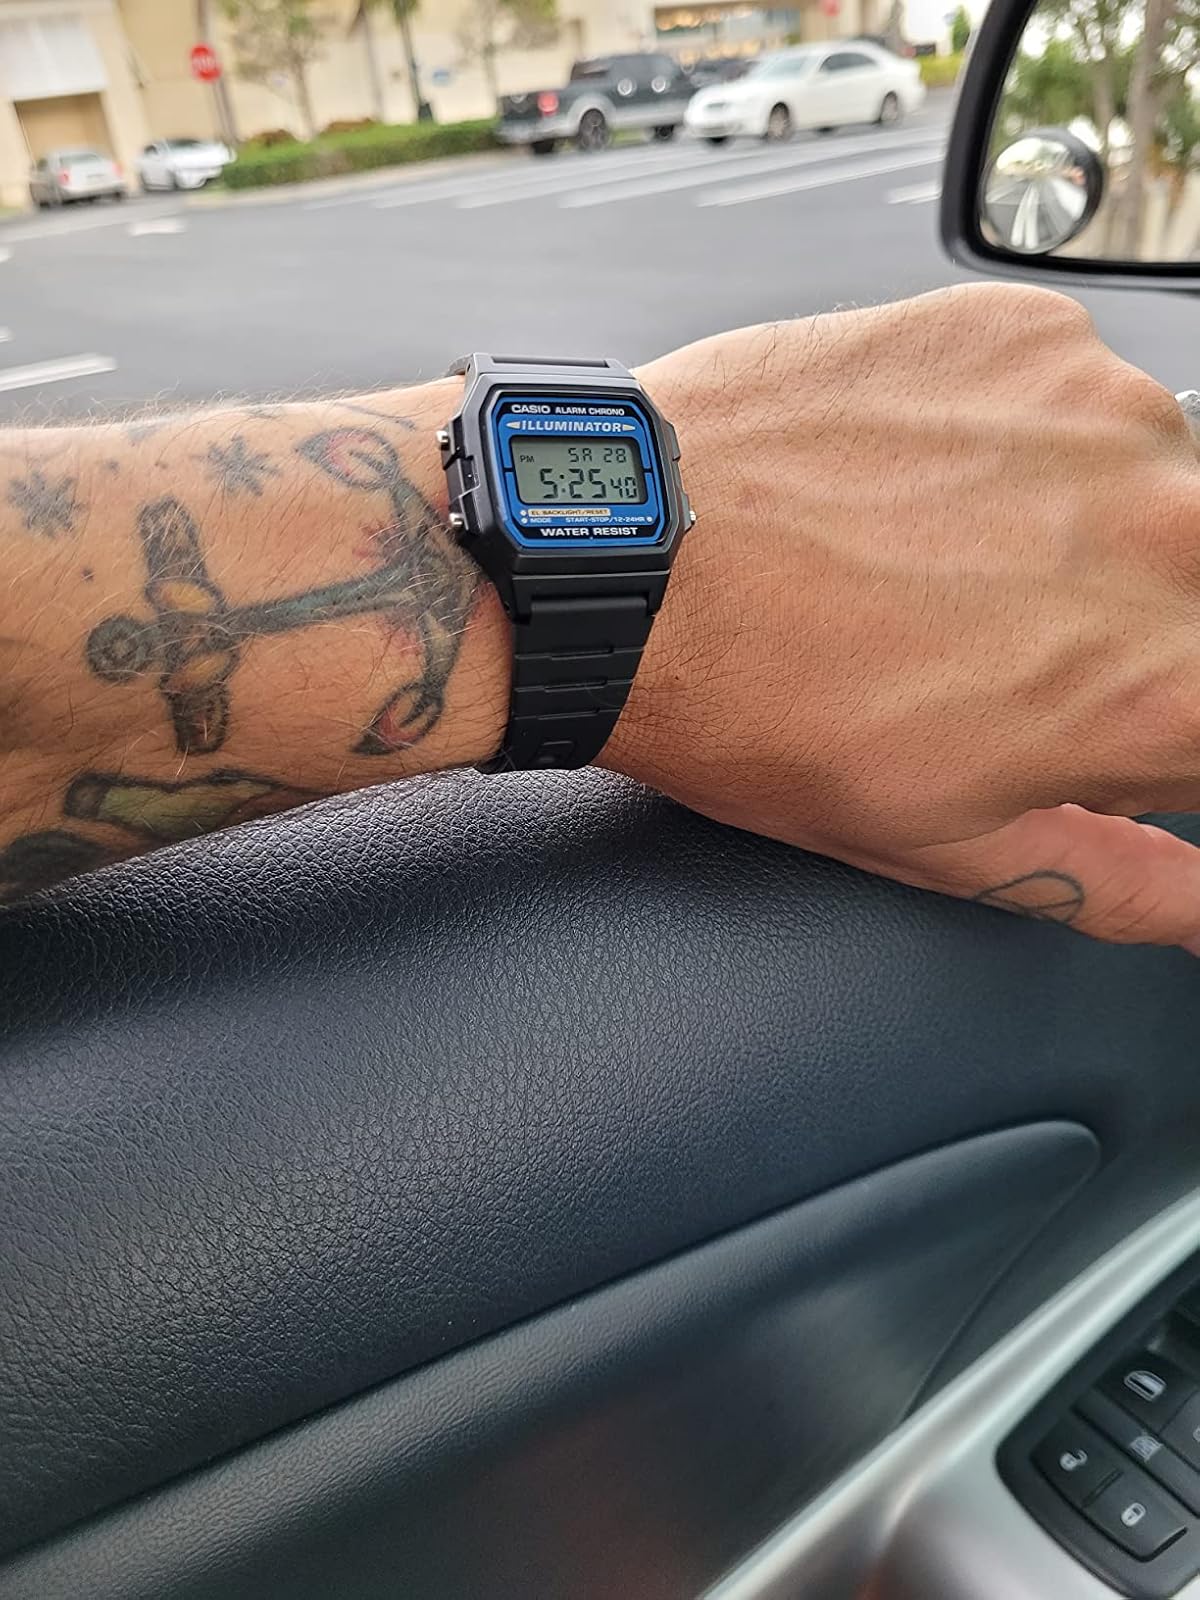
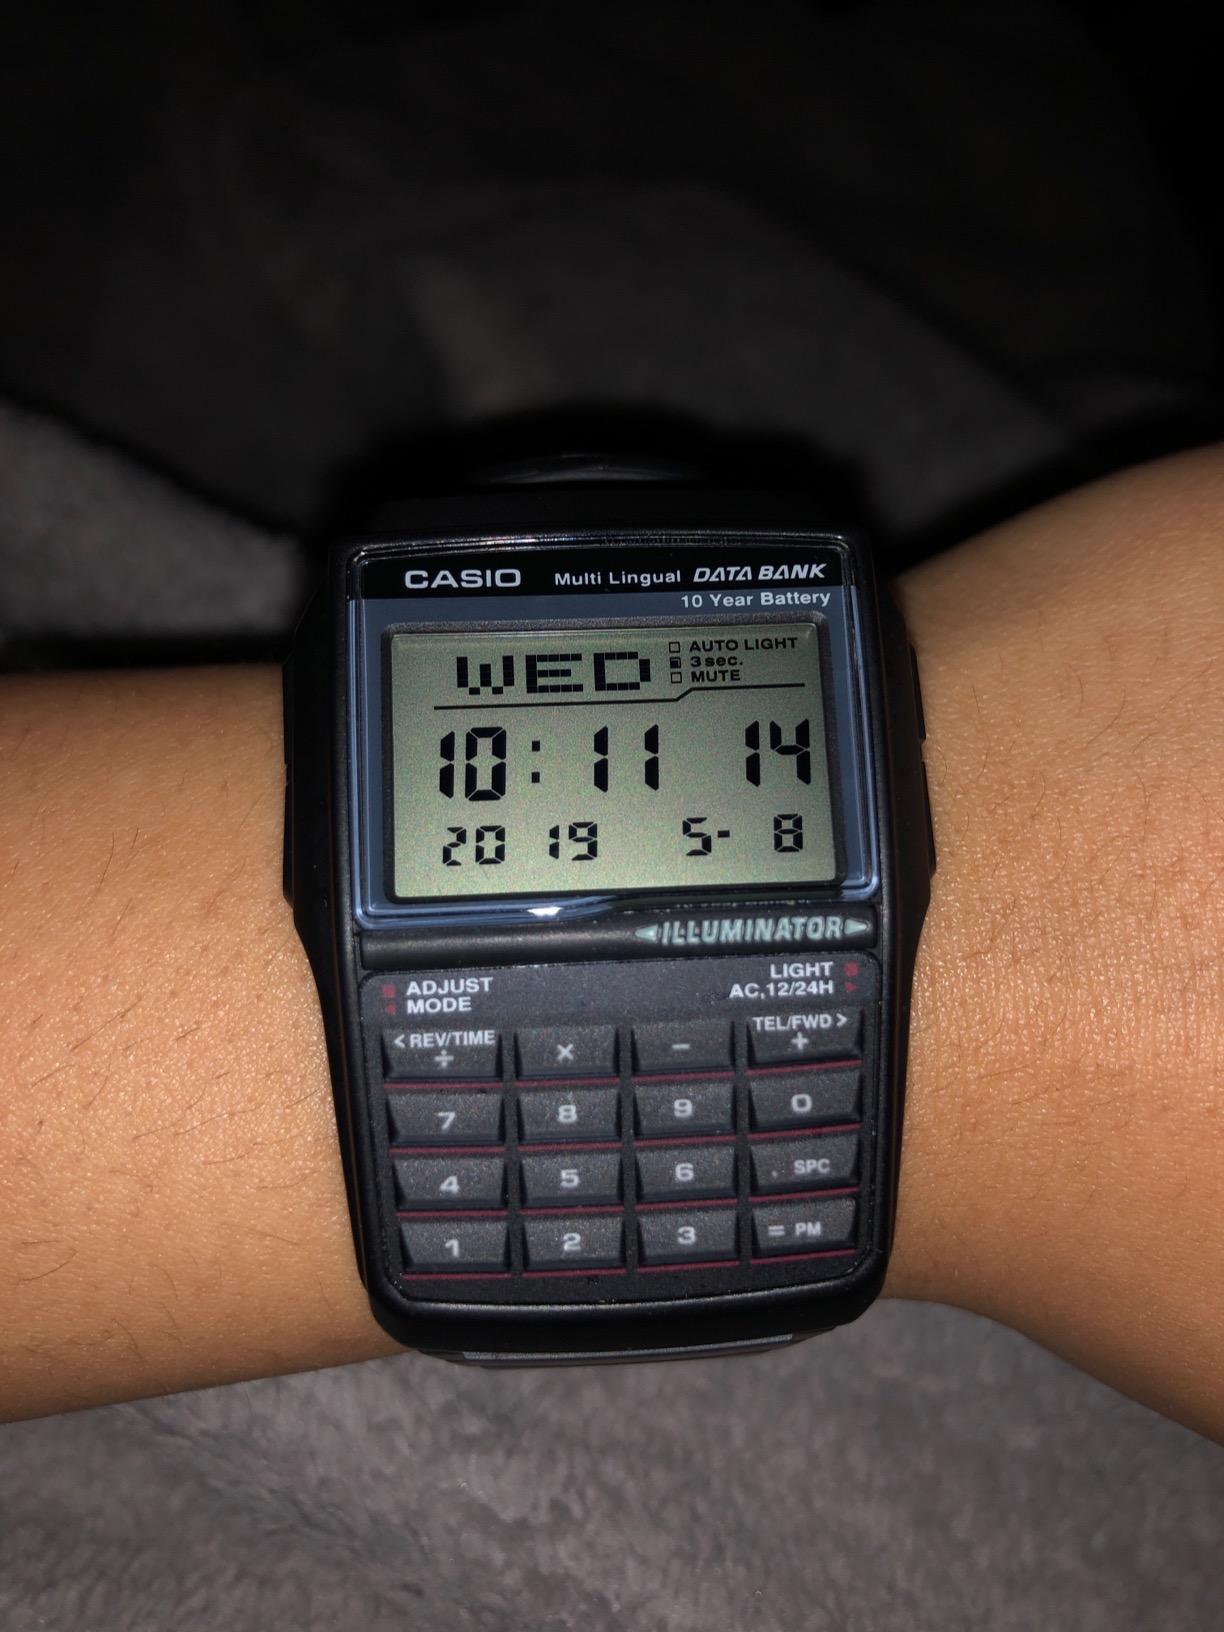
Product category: accessories_watch
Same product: no